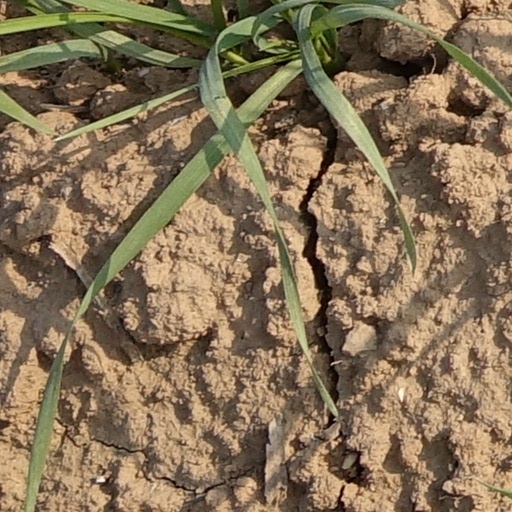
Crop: wheat